Sacbe

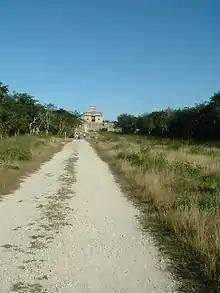
Sacbe at Dzibilchaltun in the Yucatán

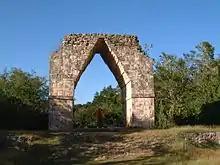
Arch at the end of the sacbé, Kabah, Yucatán

A sacbe, plural sacbeob (Yucatec Maya: singular "sakbej", plural "sakbejo'ob"), or "white road", is a raised paved road built by the Maya civilization of pre-Columbian Mesoamerica. Most connect temples, plazas, and groups of structures within ceremonial centers or cities, but some longer roads between cities are also known. The term "sacbe" is Yucatec Maya for "white road"; white perhaps because there is evidence that they were originally coated with limestone stucco or plaster, which was over a stone and rubble fill. Although great progress has been made on determining the roles of sacbeob in Maya society, the decision to construct sacbeob as opposed to smaller, less complicated paths is puzzling to experts. Without a profound reliance on beasts of burden to transport goods, it remains partially unclear why the Maya decided to expend so much labor constructing these impressive roads. However, it remains a very plausible theory that the Sacbe held significant spiritual and religious value, in the sense that the actual trekking of the Sacbe itself seemed to be a spiritual journey of sorts.